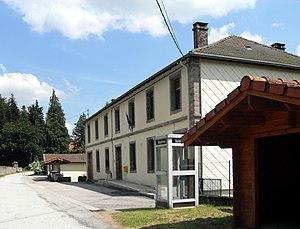
La mairie des Rouges-Eaux
Les Rouges-Eaux est une commune française située dans le département des Vosges en région Grand Est, près de Bruyères.